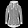
Label: Coat